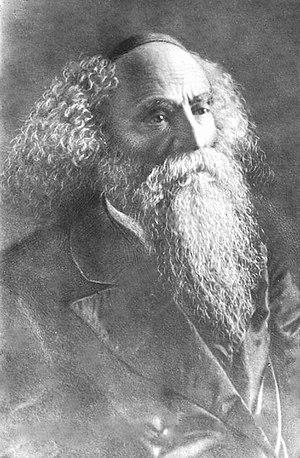
Joseph Rosen est un rabbin connu comme Génie pour ses connaissances talmudiques, un des plus grands talmudistes du début du XXᵉ siècle.